High Crompton

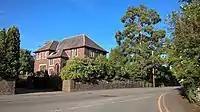
Rochdale Road, High Crompton.

High Crompton is located very close to the M62 motorway and the southern boundary of the Metropolitan Borough of Rochdale. It is connected by road to the neighbouring large towns of Oldham and Rochdale.